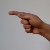
The image shows a hand gesture representing the letter 'G' in Indian Sign Language.